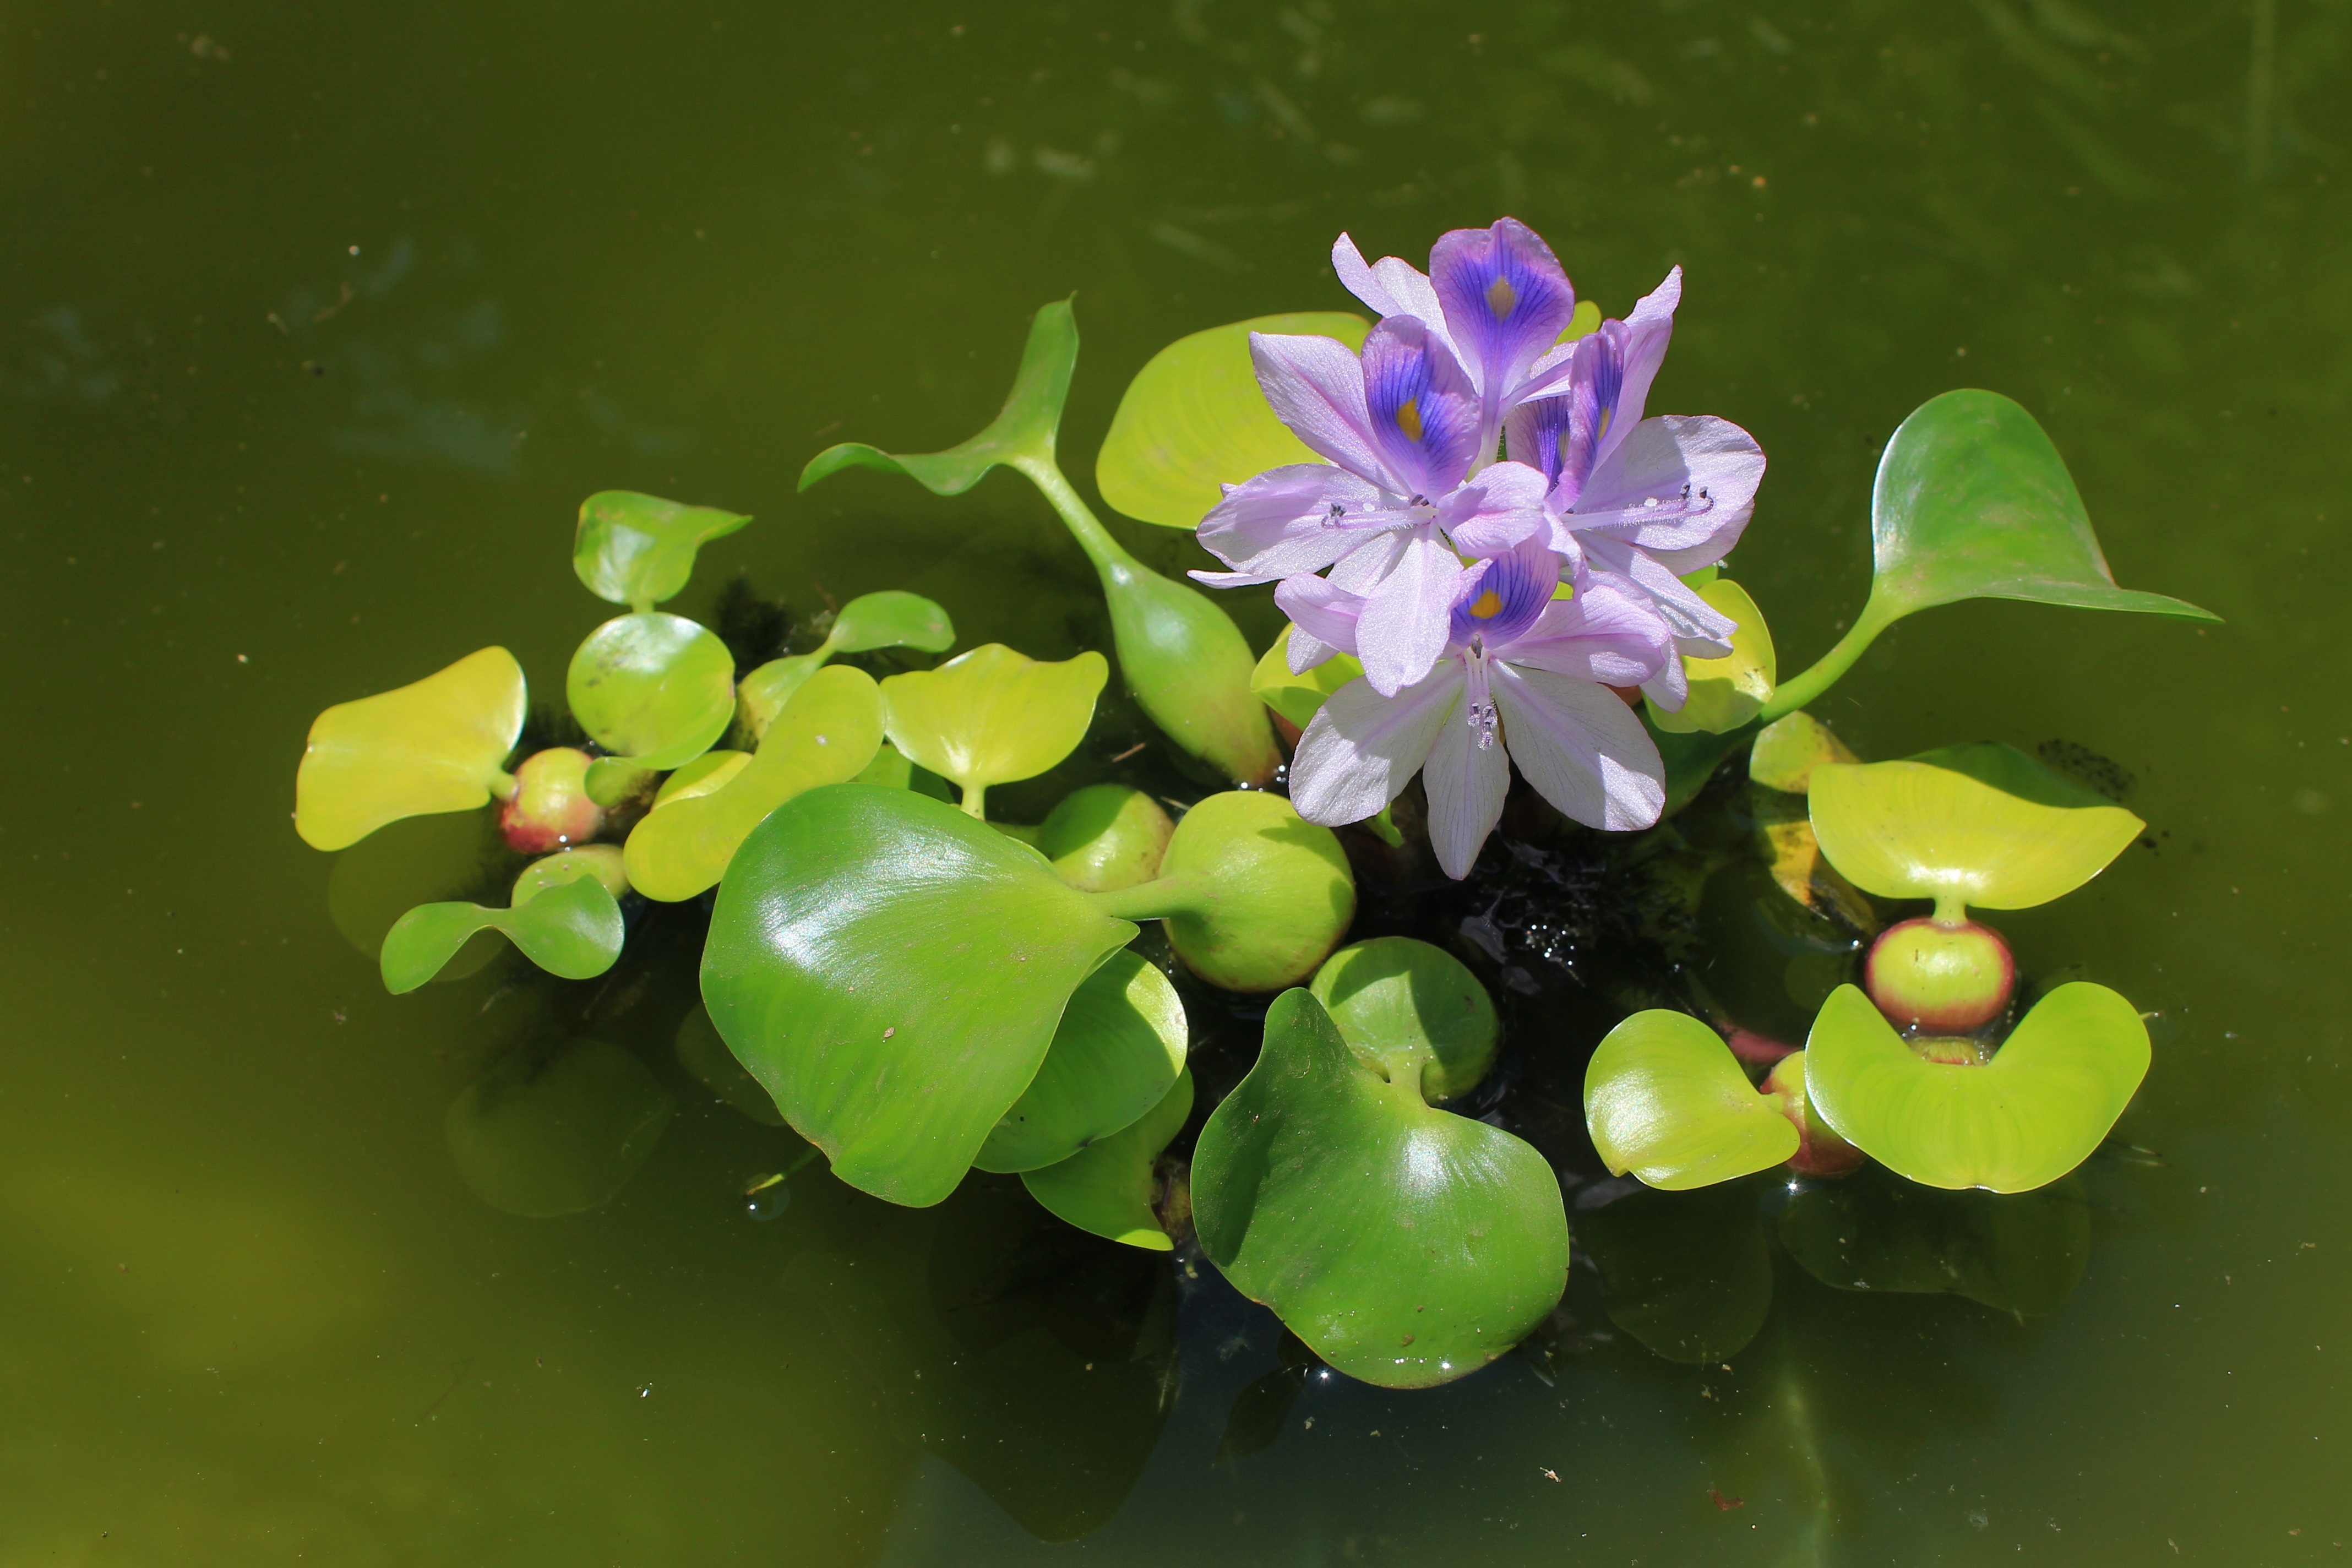
nature, blossom, plant, leaf, flower, purple, petal, pond, green, botany, aquatic plant, flora, wildflower, shrub, macro photography, flowering plant, water hyacinth, land plant